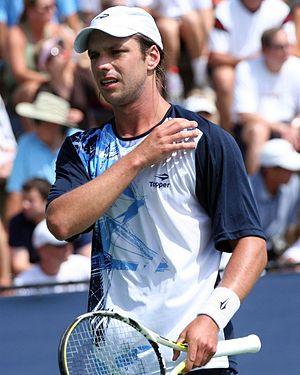
Horacio Zeballos, né le 27 avril 1985 à Mar del Plata, est un joueur de tennis argentin, professionnel depuis 2003.